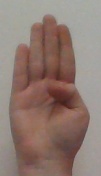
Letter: kaaf